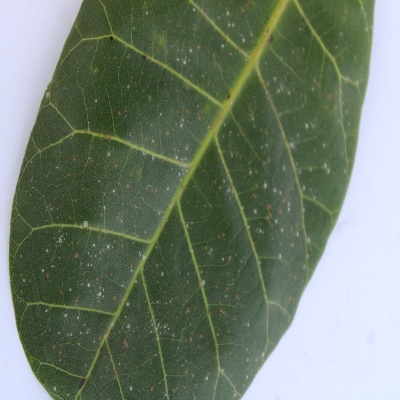
Crop: Cashew
Condition: red rust